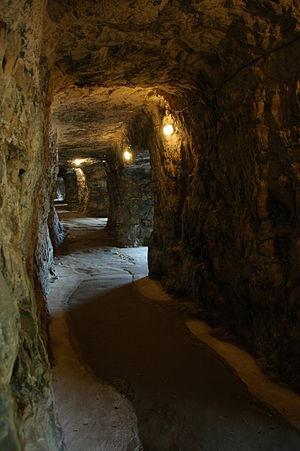
La forteresse de Luxembourg fait référence aux anciennes fortifications de la ville de Luxembourg, la capitale du Grand-Duché de Luxembourg, qui furent pour la plupart démantelées en 1867. La forteresse était d'une grande importance stratégique pour le contrôle de la rive gauche du Rhin, la région historique des Pays-Bas et la zone frontalière entre la France et l'Allemagne.